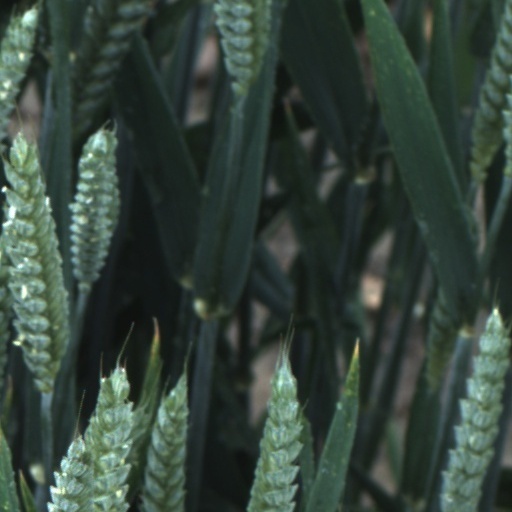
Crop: wheat